Sidu River Bridge

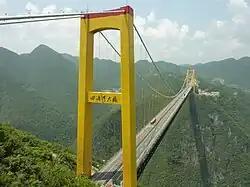
Another view of the Siduhe River Bridge

The bridge's design includes H-shaped towers, a truss-stiffened main span, and unsuspended side spans. The Warren-type trusses were constructed in 71 sections with the largest section weighing . The trusses are tall and wide.